Treaty of Shaoxing

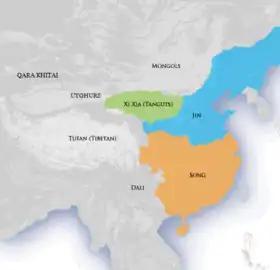
Southern Song and Jin in 1142 after the Treaty of Shaoxing.

The Treaty of Shaoxing was the agreement and truce that ended the protracted military conflicts between the Jin dynasty and the Southern Song dynasty. It also legally drew up the boundaries of the two countries and forced the Song dynasty to renounce all claims to its former (Northern Song) territories north of the Qinling Huaihe Line, which included its former capital of Kaifeng. Emperor Gaozong of Song subsequently executed the anti-Jin faction general Yue Fei after the treaty.